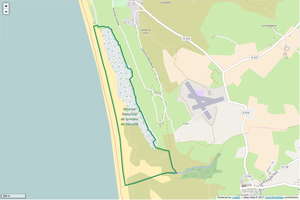
Périmètre de la RNN de la mare de Vauville.
La réserve naturelle nationale de la mare de Vauville est une réserve naturelle nationale située en Normandie. Classée en 1976, elle occupe une surface de 60 hectares et protège une grande mare de 2 km de long séparée de la mer par une étroit cordon dunaire.